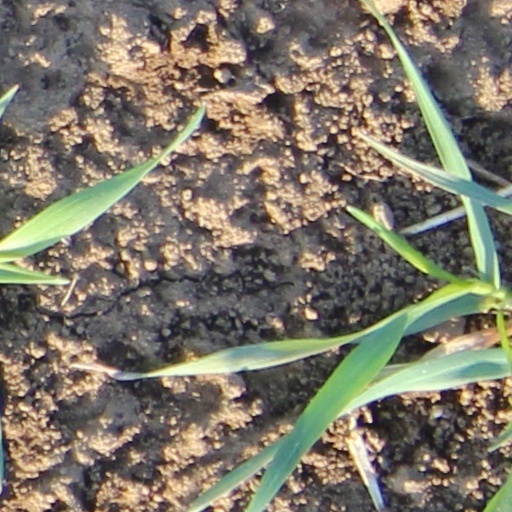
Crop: wheat